High Noon

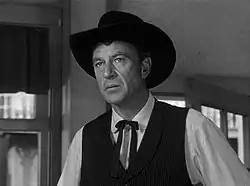
Gary Cooper as Marshal Will Kane

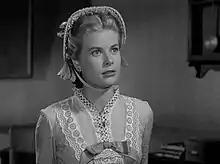
Grace Kelly as Amy Fowler Kane

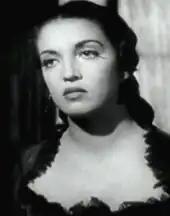
Katy Jurado as Helen Ramírez

According to "Darkness at High Noon: The Carl Foreman Documents"— a 2002 documentary based in part on a lengthy 1952 letter from screenwriter Carl Foreman to film critic Bosley Crowther— Foreman's role in the creation and production of "High Noon" has been unfairly downplayed over the years in favor of producer Stanley Kramer's. Foreman told Crowther that the film originated from a four-page plot outline he wrote that turned out to be very similar to "The Tin Star", a 1947 short story by John W. Cunningham about an aging sheriff taking on a dangerous murderer.